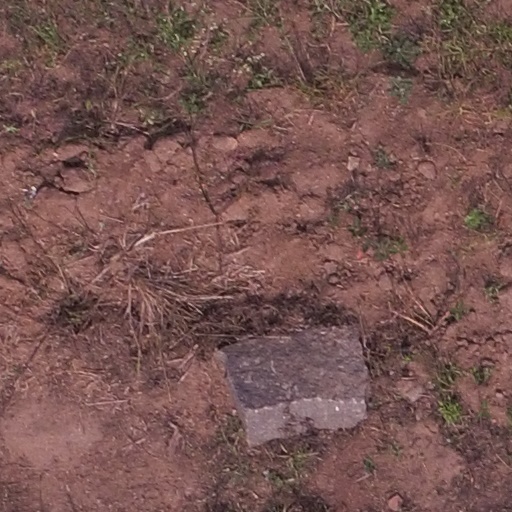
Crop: maize; corn